British Camp

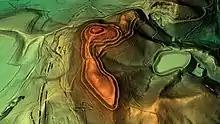
3D view of the digital terrain model

The diarist John Evelyn (1620–1706) remarked that the view from the hill was "one of the godliest vistas in England".